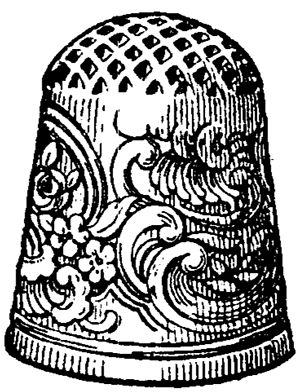
Fingerbøl
Fingerbøl i guld fra ca. 1750 (fra Nationalmuseet)
Fingerbøl er en genstand af metal eller ben af konisk form med en konveks flade, dækket regelmæssigt af små fordybninger. Fordybningerne kan fange nålen og holde den fast, hvis der skal stikkes igennem mange lag stof på én gang.